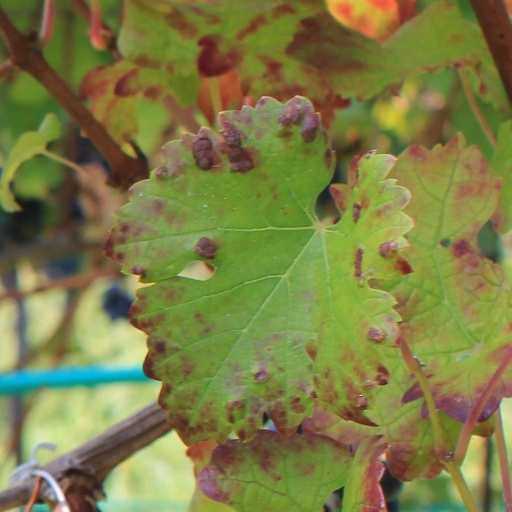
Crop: grape